Straight-twin engine

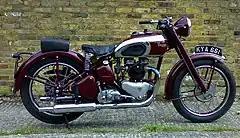
1938–1966 Triumph Speed Twin

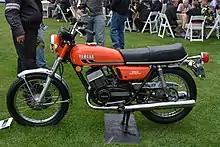
1973–1975 Yamaha RD350 two-stroke motorcycle

The world's first production motorcycle, the 1894 Hildebrand & Wolfmüller used a straight-twin engine. The cylinders lay flat and forward-facing, with the pistons connected directly to the rear wheel using a locomotive-style connecting rod. In 1903, the Werner Motocyclette became the second production motorcycle model, using a straight-twin engine with vertical cylinders. The Werner engine uses cast-iron cylinders with integral heads, side valves and has a displacement of 500 cc.